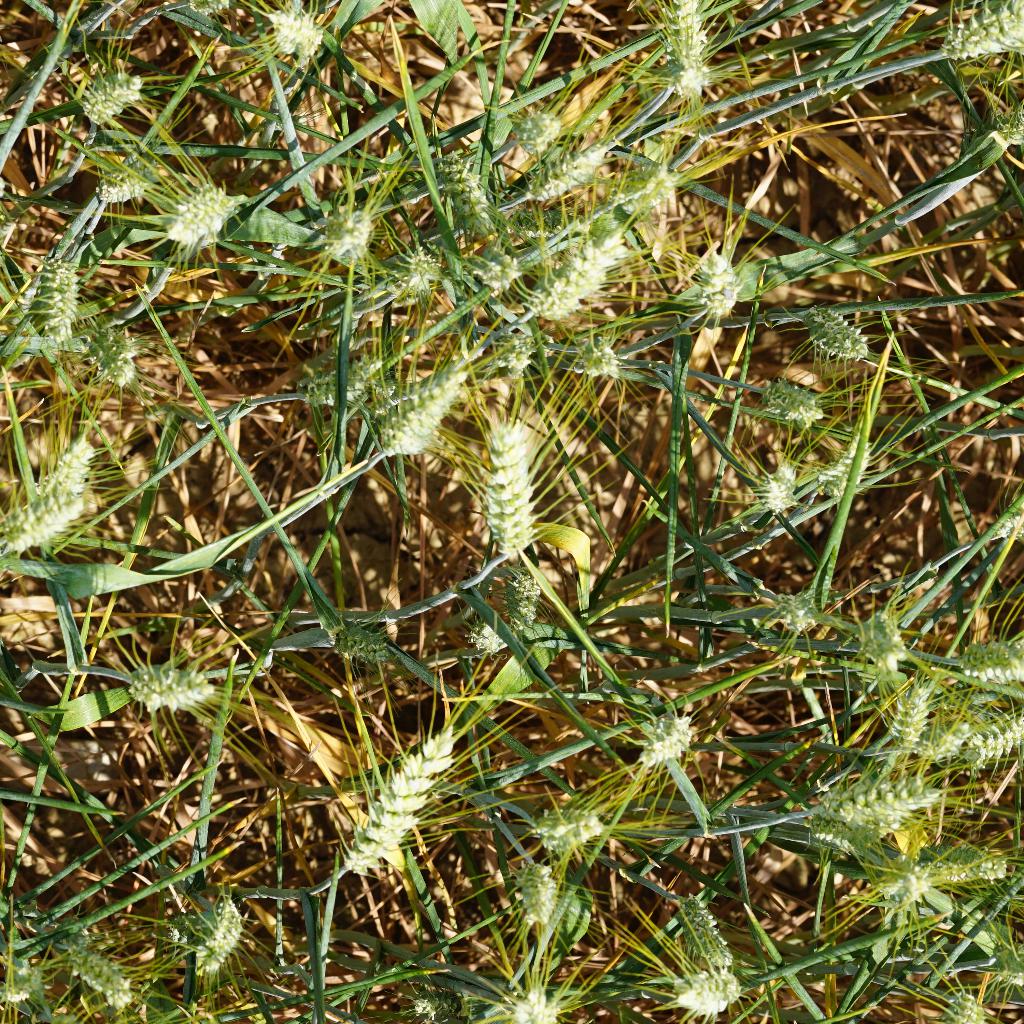
Country: France
Location: Gréoux
Wheat development stage: Filling